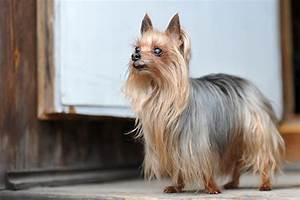
Label: dog